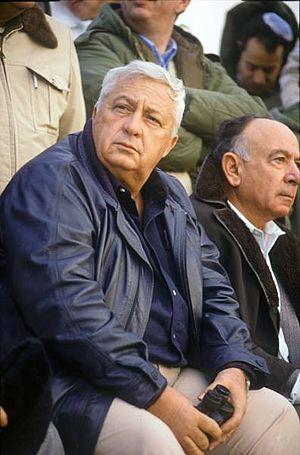
Kadima est un parti politique israélien créé par Ariel Sharon le 21 novembre 2005. Son orientation est centriste sur les critères de l’échiquier politique israélien, et son slogan est « On continue de l’avant ! ». Il est membre observateur de l’Alliance mondiale des démocrates.